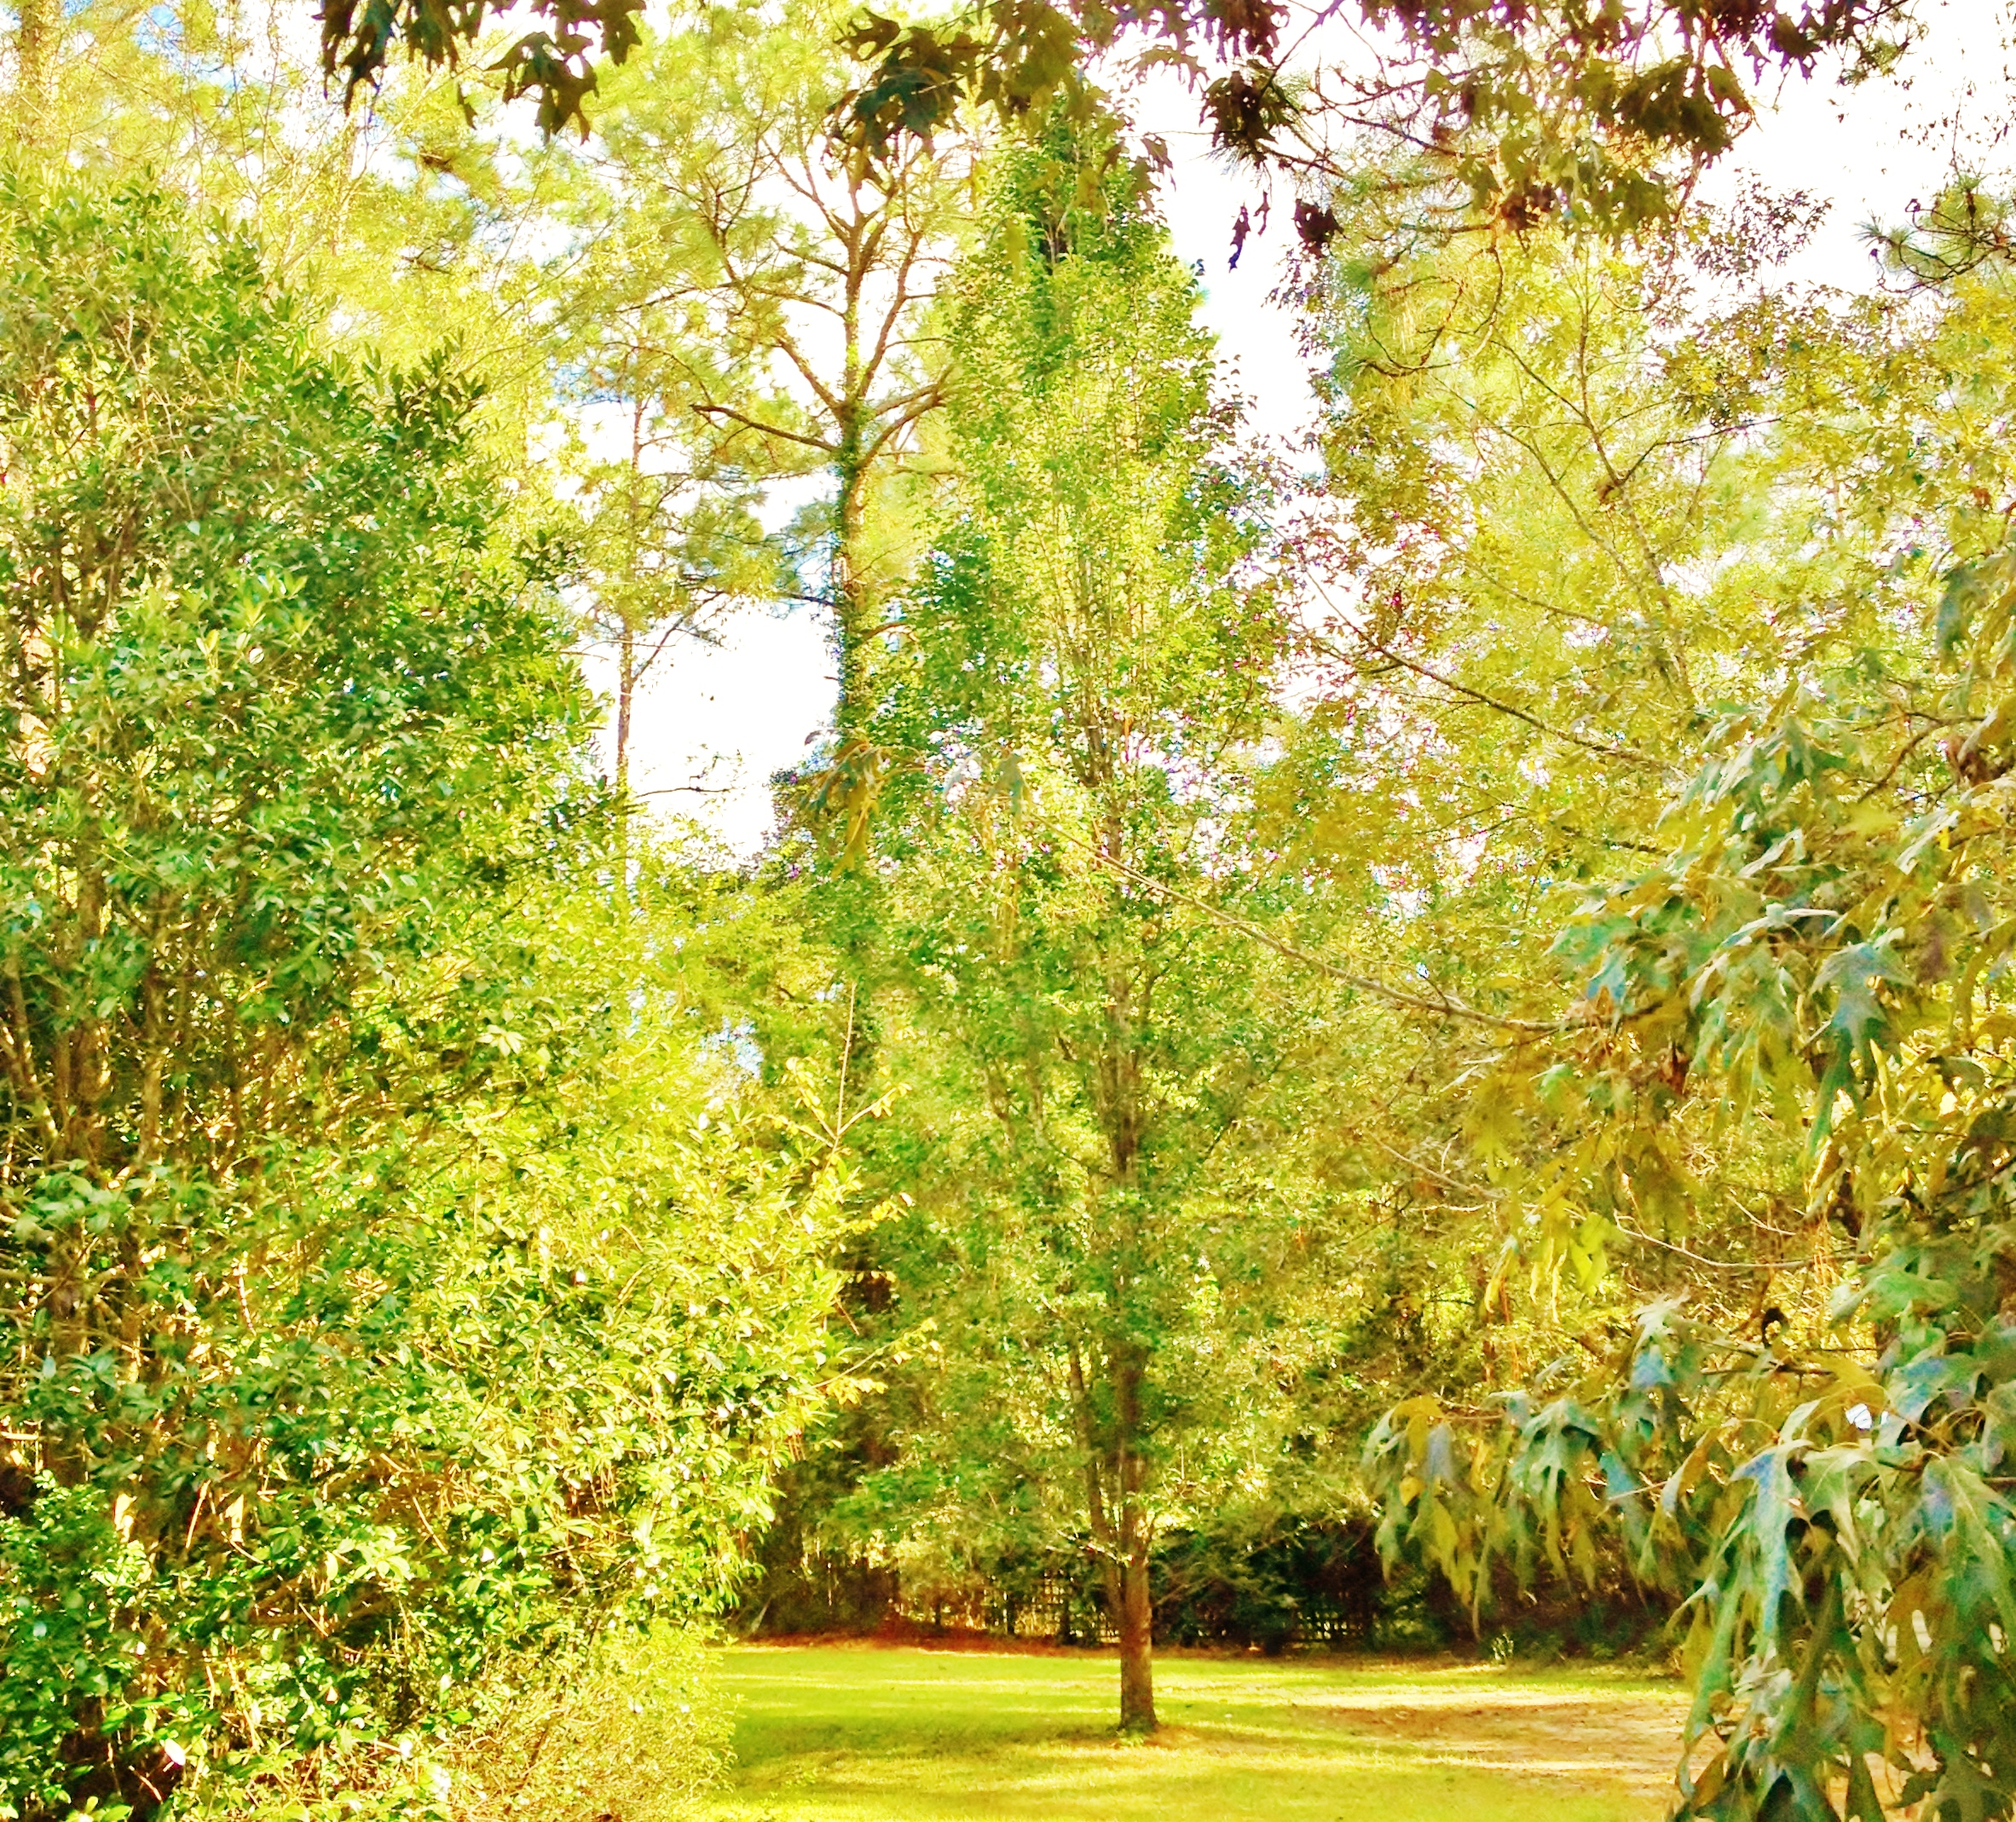
tree, forest, branch, plant, meadow, sunlight, leaf, flower, autumn, botany, season, shrub, deciduous, wow, grove, woodland, florida, ecosystem, chipleyflorida, thesunshinestate, flowering plant, natural environment, woody plant, temperate broadleaf and mixed forest, land plant